Patrick Webb (artist)

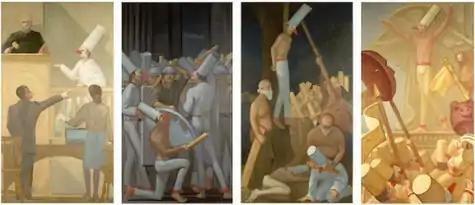
Patrick Webb, "Punchinello in America", oil on canvas, 108" x 255", 1995.

Webb has received a Guggenheim Fellowship (2016) and awards from the National Endowment for the Arts and National Academy Museum, among others. He has been a professor at Pratt Institute in Brooklyn since 1995 and lives with his husband, a psychoanalyst, in New York City.